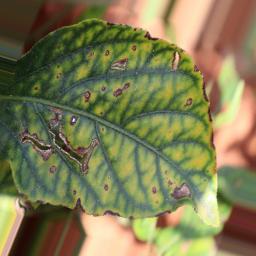
Label: cercospora